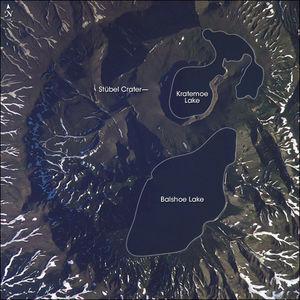
Le Ksoudatch, également connu sous le nom de Vonyuchy Khrebet est un stratovolcan situé au sud de la péninsule du Kamtchatka, dans l'Extrême-Orient russe. Sa dernière éruption, en 1907, est l'une des plus importantes observées au Kamtchatka.